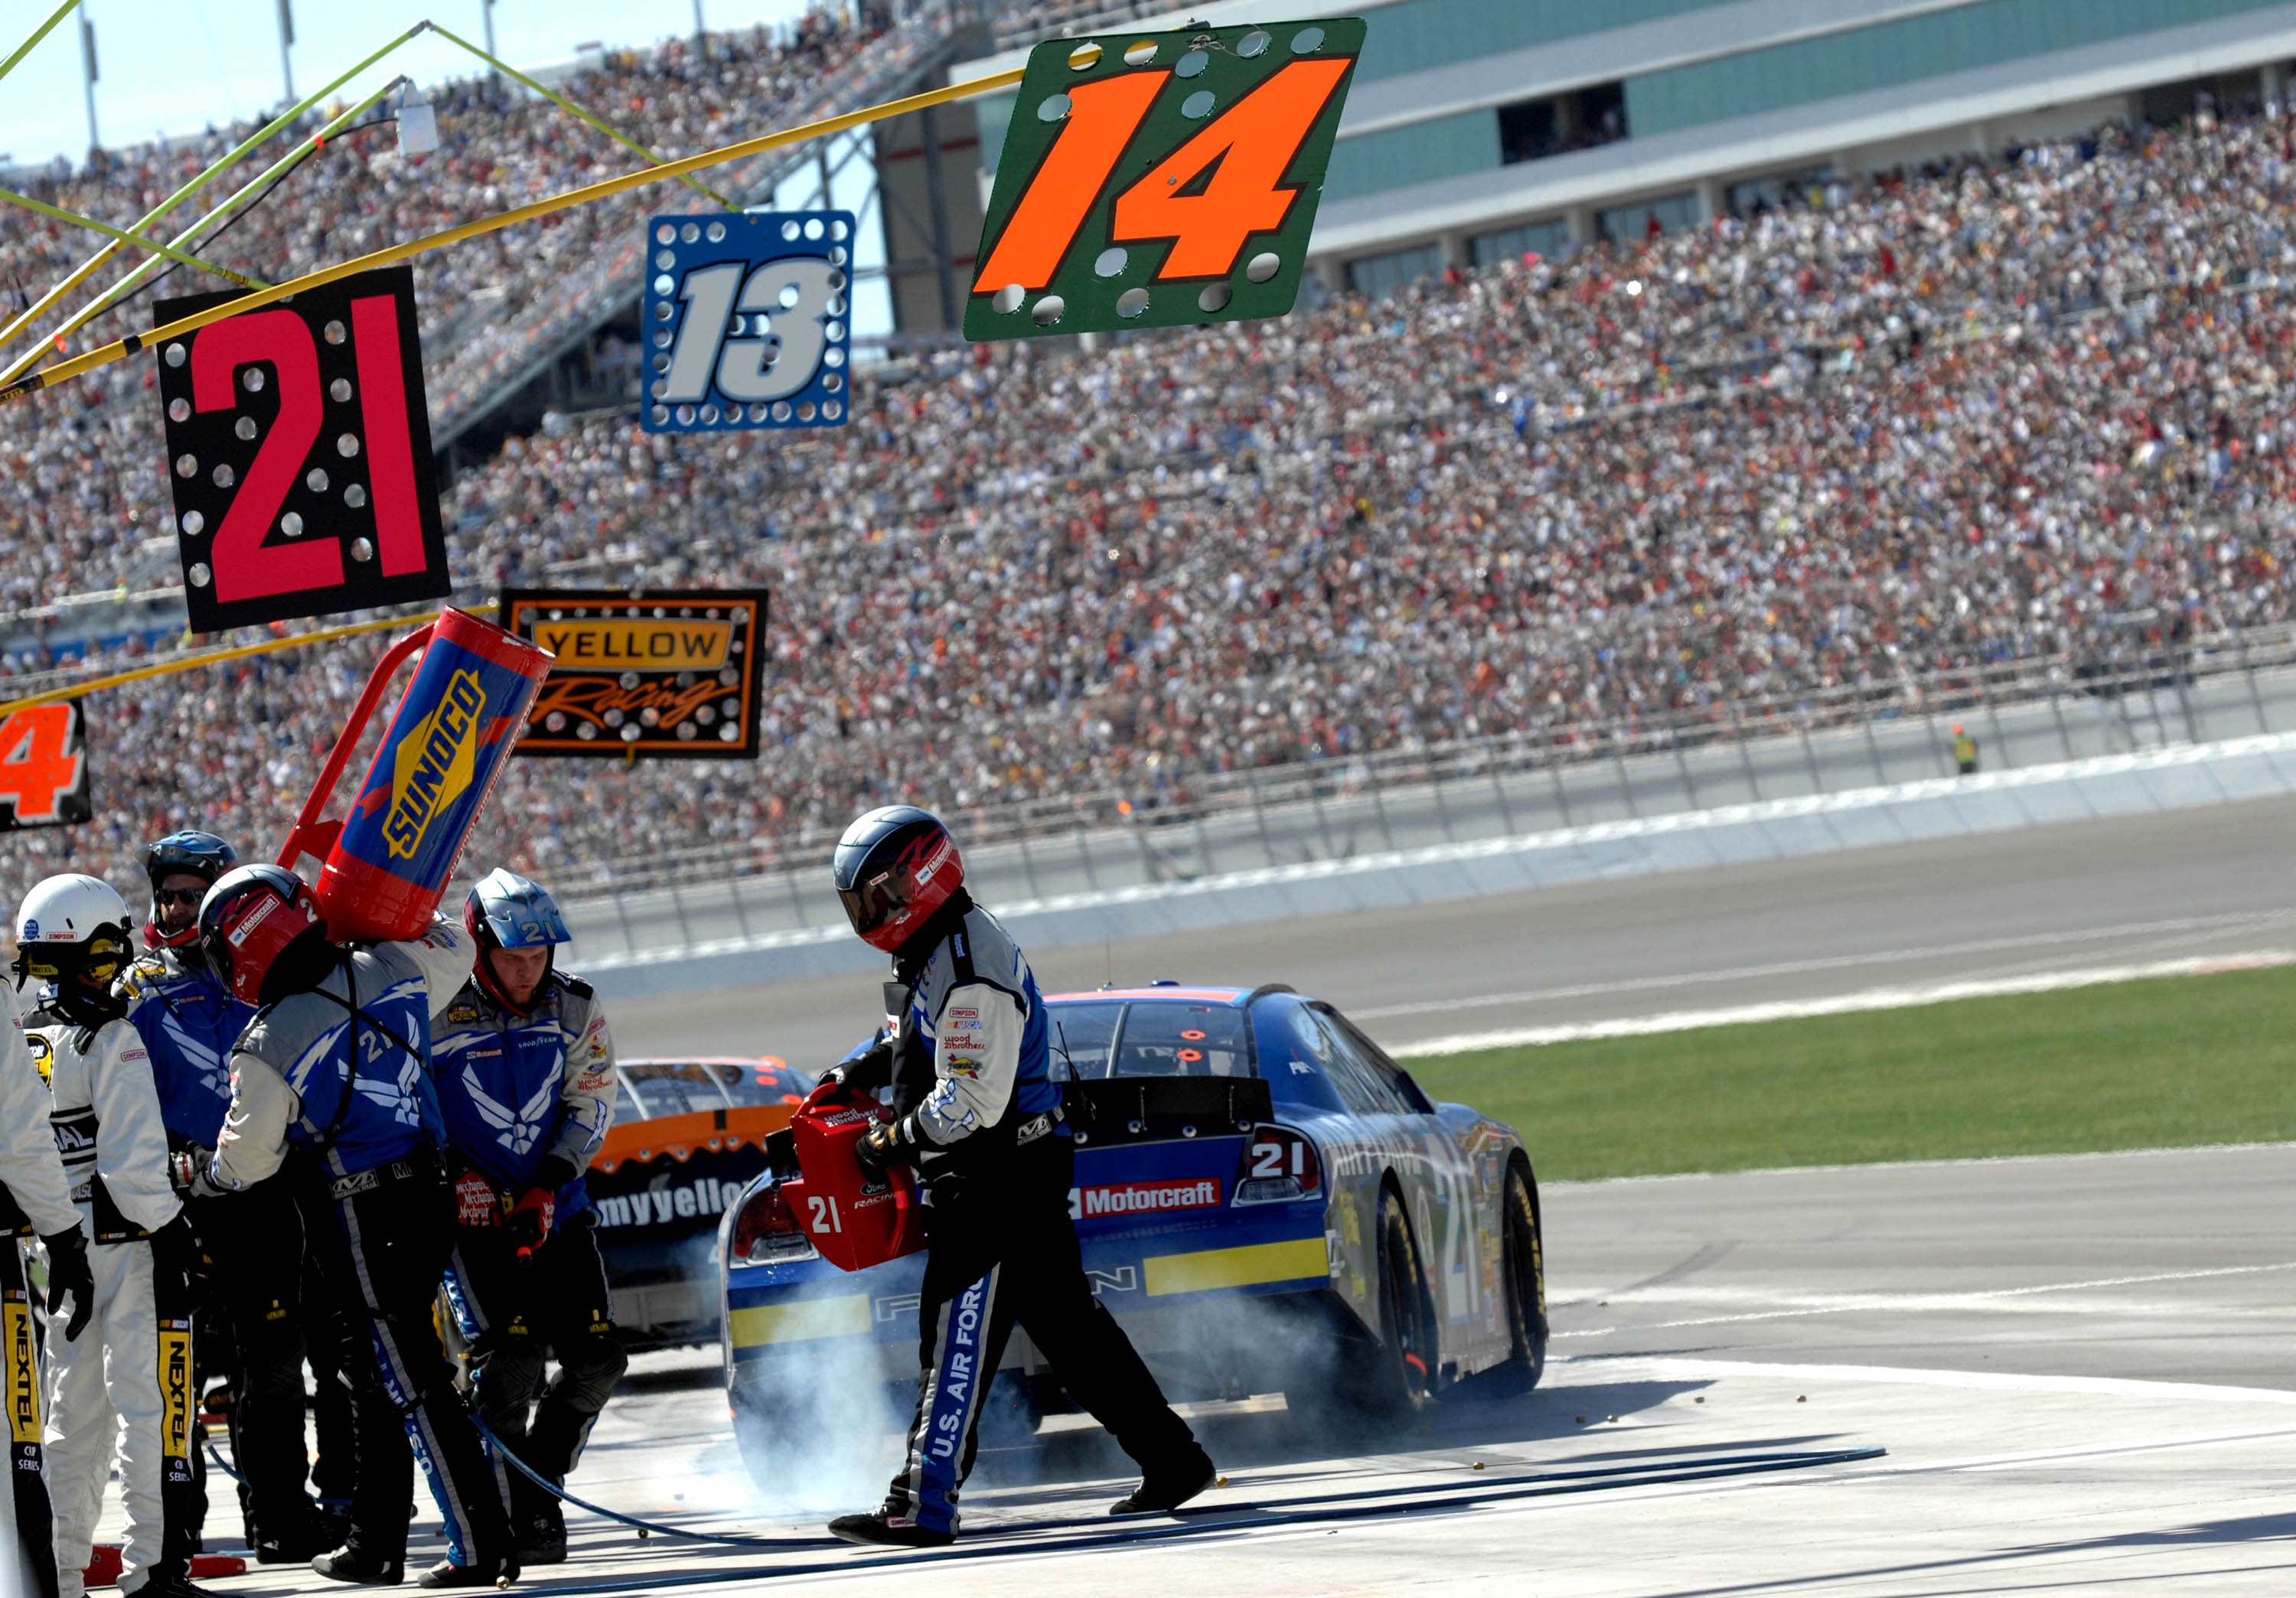
structure, track, sport, car, driving, vehicle, drive, speed, speedway, race, team, sports, tires, racing, race track, fast, motorsports, driver, racetrack, racer, motorsport, nascar, drivers, pit stop, formula one, motorcycle racing, auto racing, motor sports, sport venue, motorcycle speedway, indycar series, stock car racing, race of champions, pit crew